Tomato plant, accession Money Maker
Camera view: bottom (45 deg); turntable rotation: 240 degrees
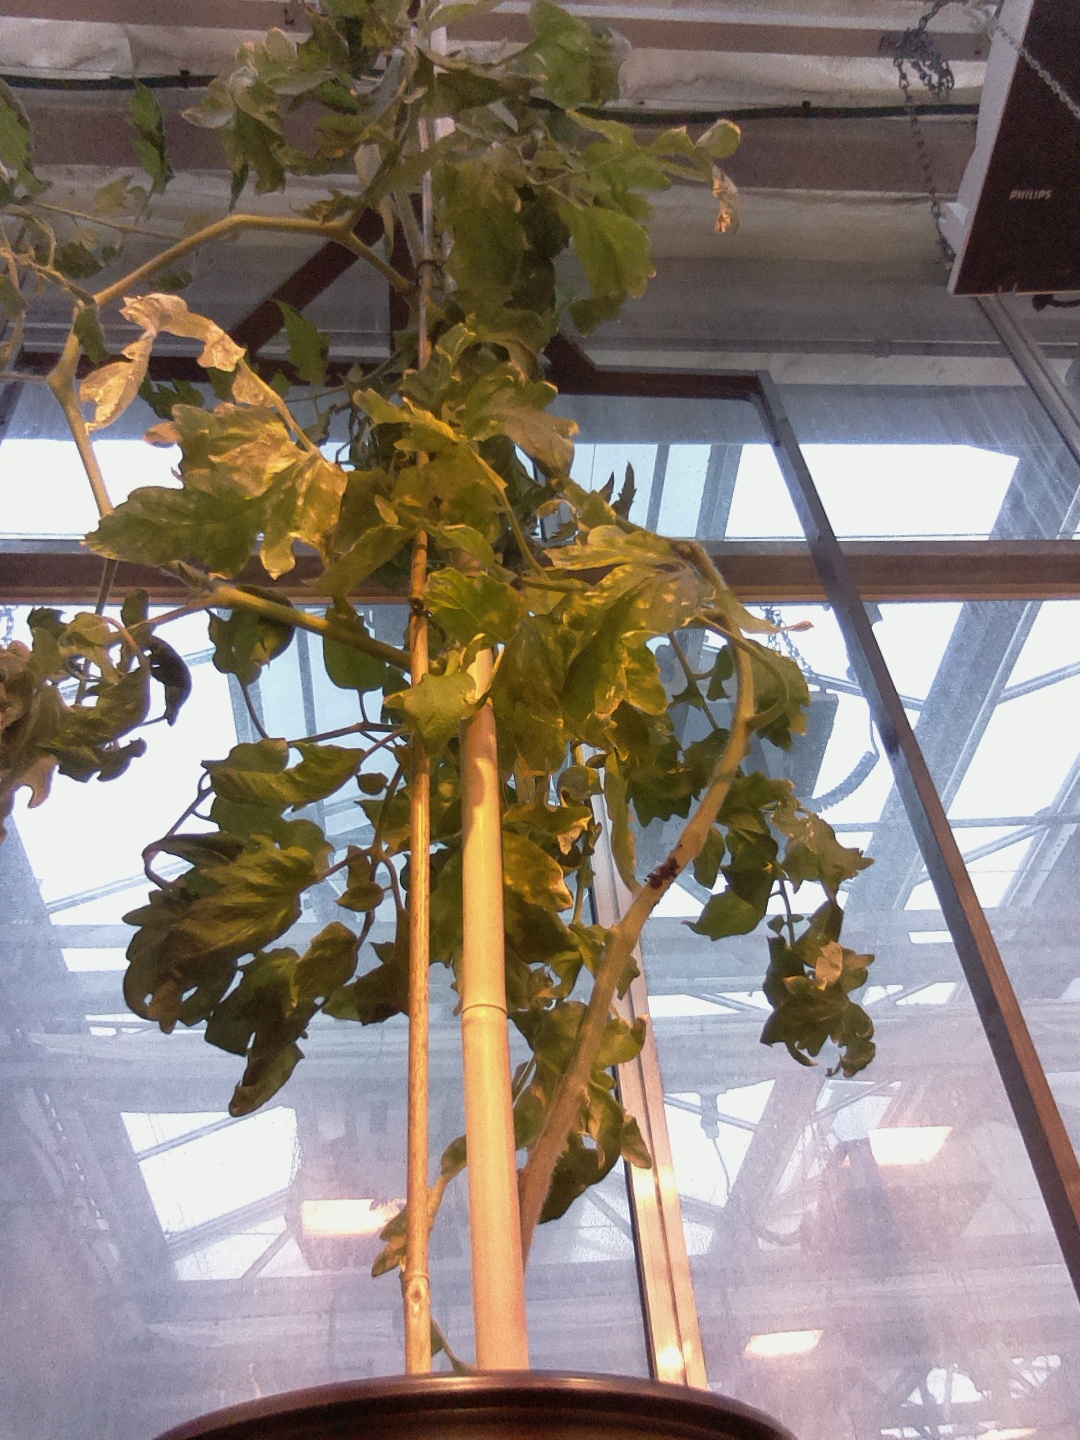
BBCH growth stage 76: 60%-70% of final fruit size